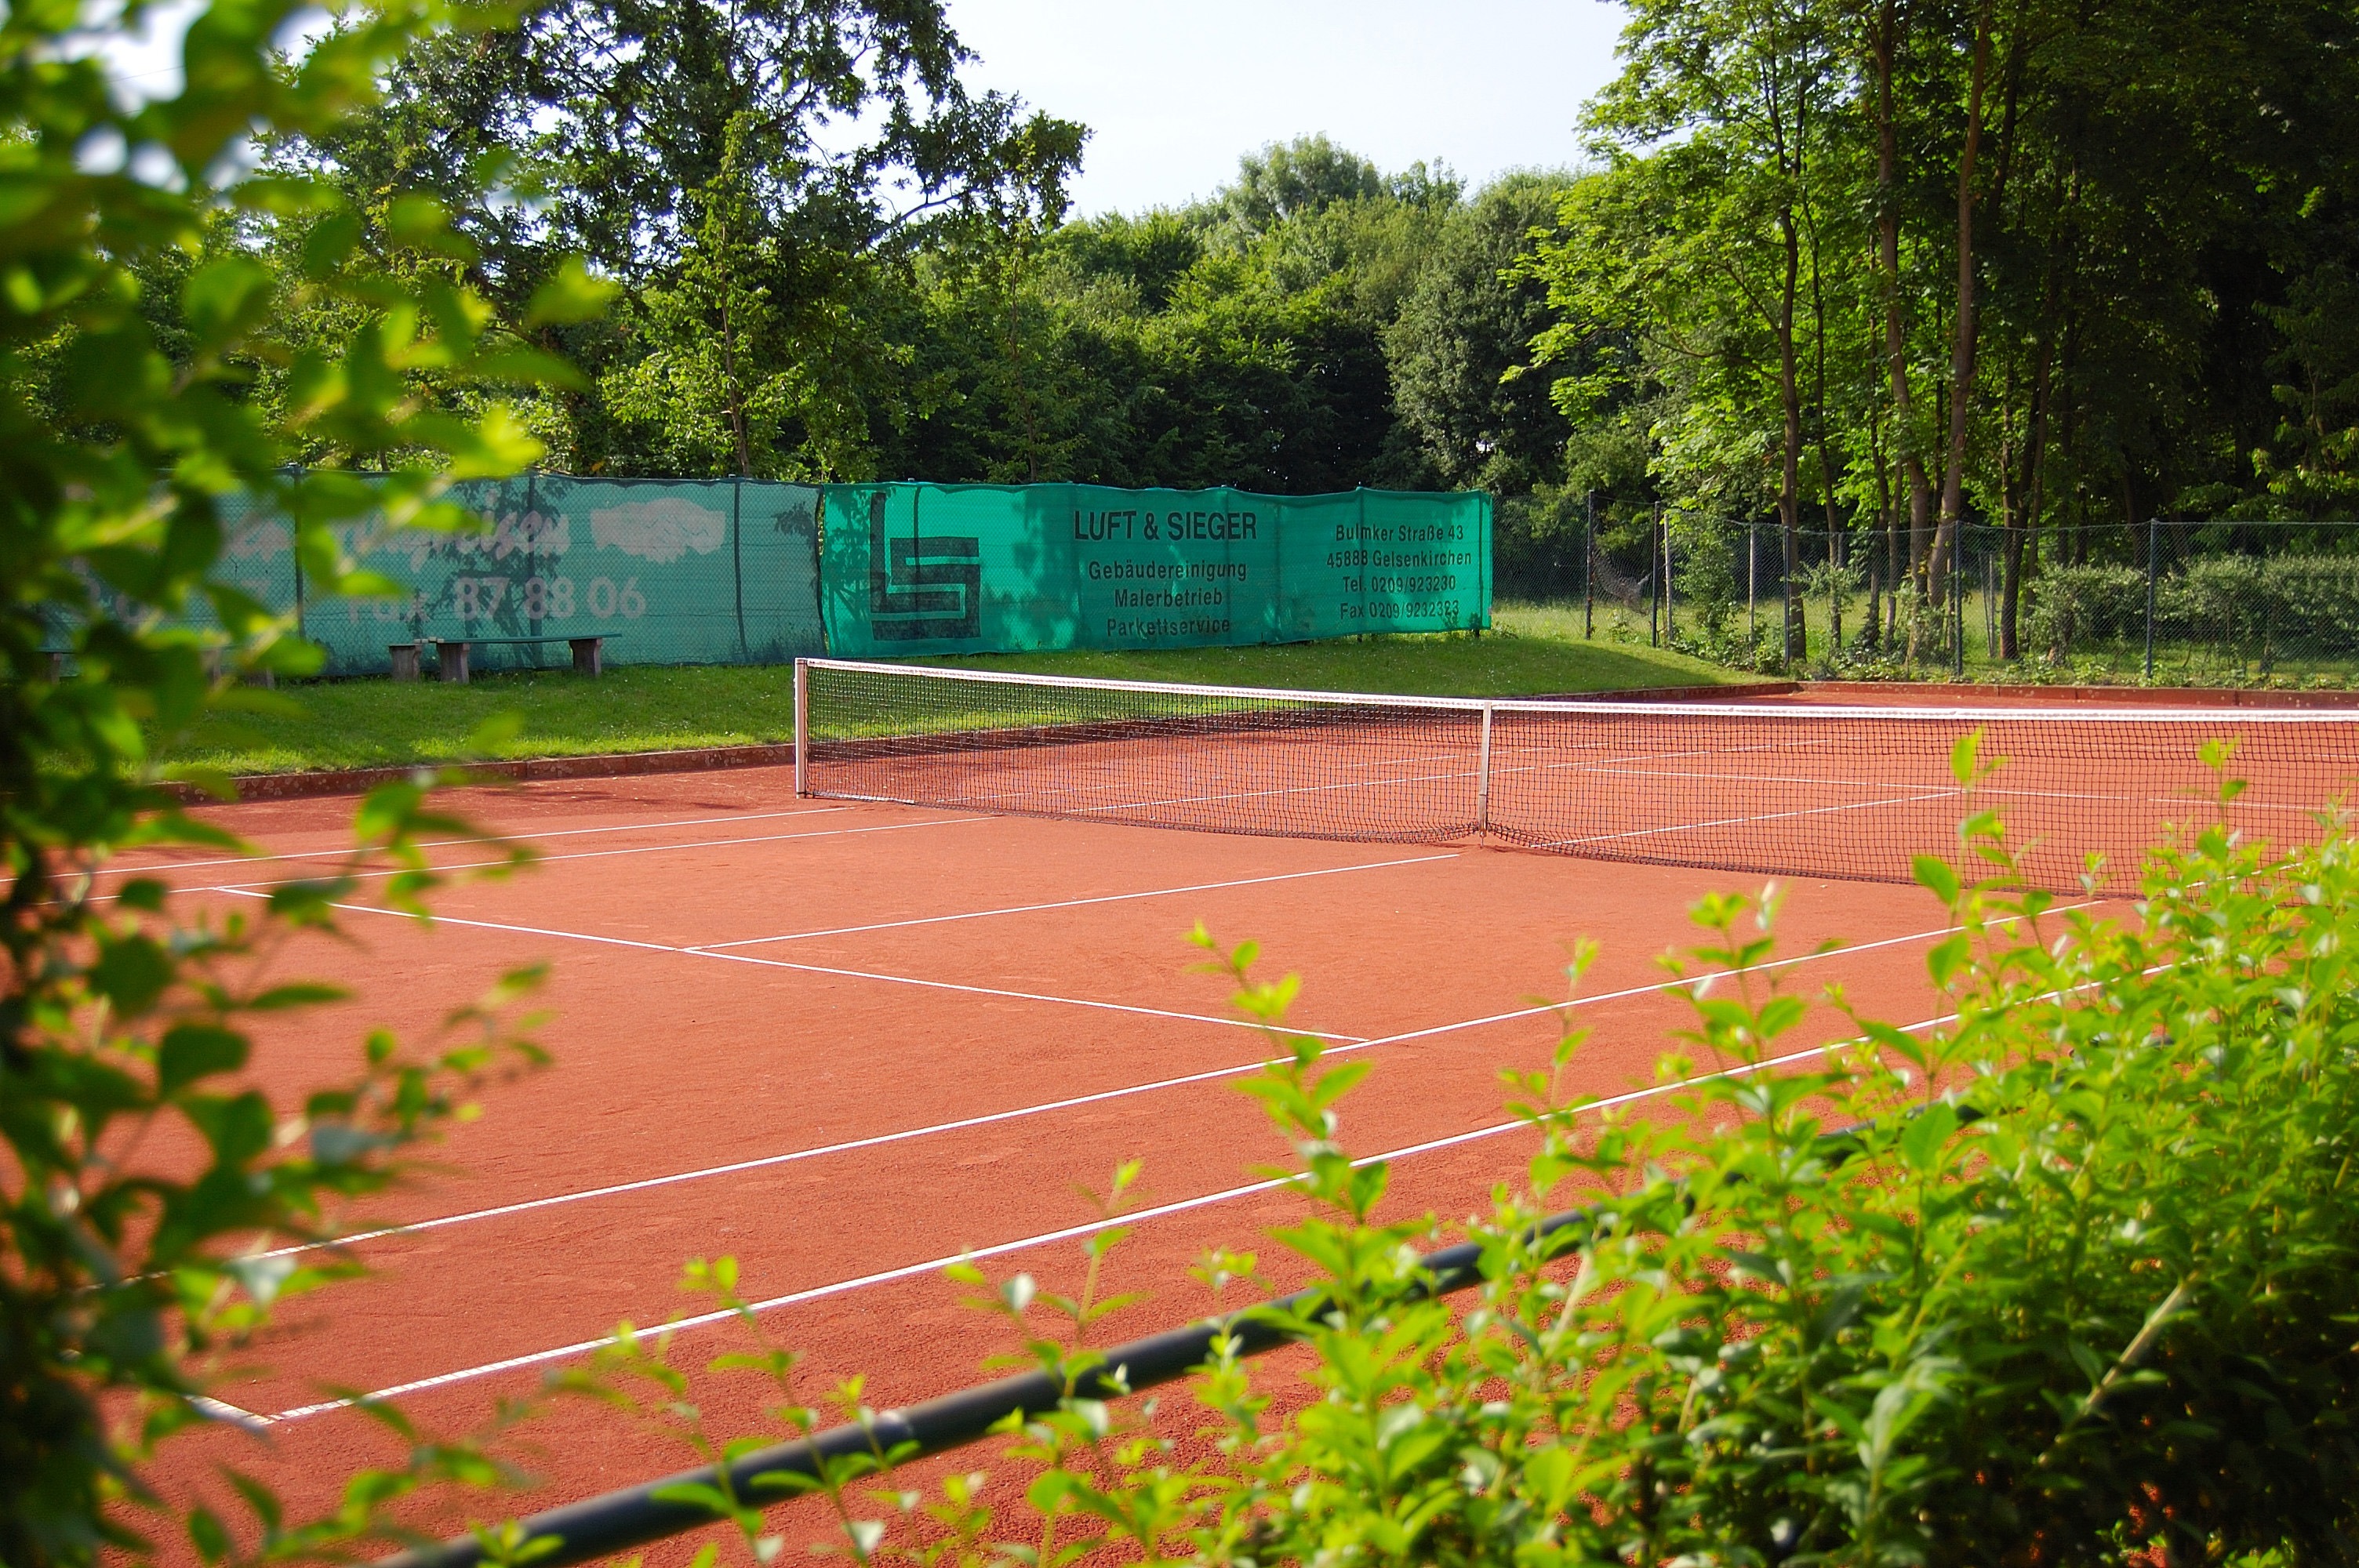
grass, structure, sun, lawn, backyard, empty, garden, baseball field, tennis court, tennis, net, yard, green plants, roter sand, sport venue